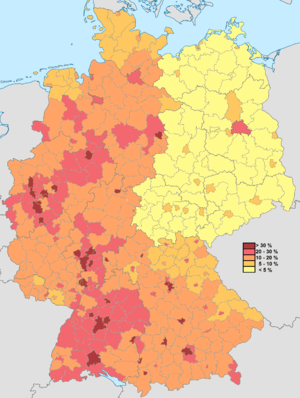
La population issue de l'immigration est une définition qui prévaut dans les statistiques démographiques depuis 2005 en Allemagne. C'est un outil statistique qui a une définition particulièrement large de l'« origine immigrée », puisqu'elle comptabilise tous les immigrés et les descendants d'immigrés à partir de 1945. Elle est donc amenée à constamment augmenter, même si l'immigration récente était nulle.